John Hamilton, Lord Magdalens

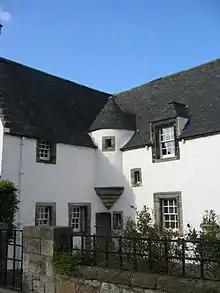
Hamilton House in Preston, East Lothian

He was the son of Thomas Hamilton, Lord Priestfield, 3rd Laird of Priestfield, and his second wife, Elizabeth Murray, daughter of Sir Andrew Murray of Black Barony. His elder brothers included Thomas Hamilton, 1st Earl of Haddington and Andrew Hamilton, Lord Redhouse.